Justin Schmitt

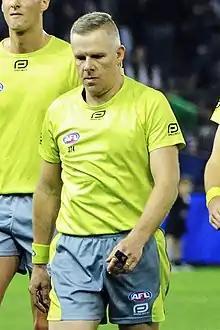
Schmitt in April 2018

Justin Schmitt (born 9 October 1974) is a former Australian rules football field umpire who officiated in the Australian Football League. He umpired 363 career games in the AFL, debuting in 1997 and retiring at the end of 2018.